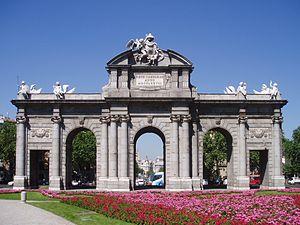
Cet article recense les arcs de triomphe construits à une époque postérieure à celle de l'Empire romain.